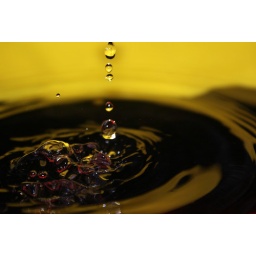
Me and my friend Chrish had some fun in the kitchen sink :)